History of Hungary

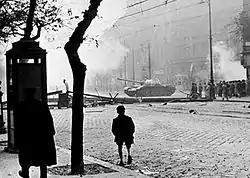
A Soviet tank attempts to clear a road barricade in Budapest, October 1956.

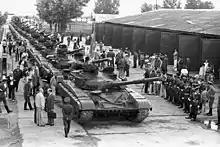
Withdrawal of Soviet troops from Hungary, 1 July 1990.

Horthy appointed Count Pál Teleki as prime minister in July 1920. His government issued a numerus clausus law that limited the admission of nationalities to universities to their proportion in the population (in practice, this targeted the mostly Jews as "political insecure elements" ) and took initial steps towards fulfilling a promise of major land reform by dividing about 3,850 km from the largest estates into small holdings in order to quiet rural discontent. Teleki's government resigned, however, after Charles I of Austria, the former emperor of Austria and king of Hungary, attempted unsuccessfully to retake Hungary's throne in March 1921. The attempt split conservative politicians who favored a Habsburg restoration and nationalist right-wing radicals who supported the election of a native Hungarian king. Count István Bethlen took advantage of this rift to form a new Party of Unity under his leadership. Horthy then appointed Bethlen prime minister. Charles failed to reclaim the throne a second time in October 1921, this time by military force. In response he was exiled to Madeira where he soon died, and the Habsburgs were officially dethroned.